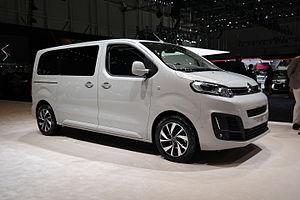
Salon international de l'automobile de Genève 2016
Les Citroën SpaceTourer, Peugeot Traveller, Opel Zafira Life et Toyota ProAce II sont des versions passagers des véhicules utilitaires légers produits par PSA-Toyota à partir de 2016 et Opel à partir de 2019. Ils se nomment respectivement Citroën Jumpy III, Peugeot Expert III et Opel Vivaro C en véhicules utilitaires, comme leurs prédécesseurs.
Citroën est un constructeur automobile français. Son nom en forme longue est Automobiles Citroën. L'entreprise a été fondée en 1919 par André Citroën. La marque a toujours été réputée pour ses technologies d'avant-garde et, à plusieurs reprises, elle a révolutionné le monde de l'industrie de l'automobile. Citroën a notamment créé la Traction Avant, l'utilitaire H, les 2 CV, DS, Méhari, SM, GS, CX, BX ou encore la XM, qui sont toutes des créations d'avant-garde.